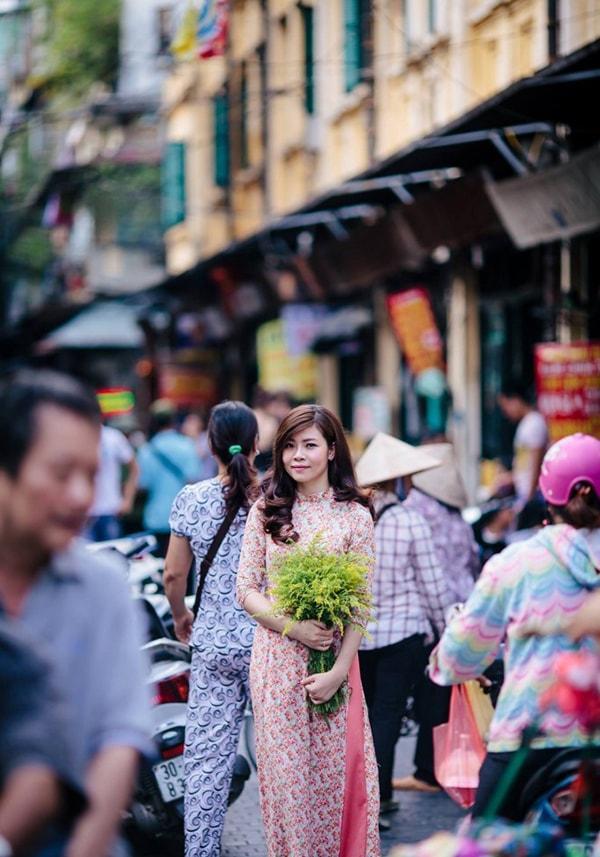
có một cô gái mặc áo dài đang cầm một bó hoa ở trên tay